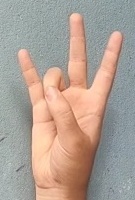
ASL sign: 7